Tropical Storm Fay (2020)

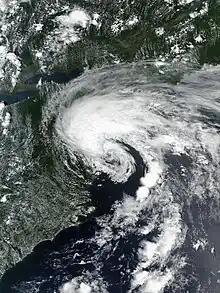
Tropical Storm Fay at peak intensity shortly before landfall in New Jersey on July 10

Tropical Storm Fay was the first tropical cyclone to make landfall in the U.S state of New Jersey since Hurricane Irene in 2011. The sixth named storm of the very active 2020 Atlantic hurricane season, Fay was the earliest sixth named storm on record in the basin when it formed on July 9. Fay originated from a surface low that formed over the Northern Gulf of Mexico on July 3 and slowly drifted eastward, before crossing over the Florida Panhandle. The system subsequently drifted across the Southeastern United States as a well-defined low pressure system, before emerging off the coast of North Carolina on July 8. From there, the storm utilized favorable conditions for development, or tropical cyclogenesis, and coalesced into a tropical storm on July 9. The storm intensified, reaching its peak intensity on July 10, with maximum 1-minute sustained winds of and a minimum central pressure of . While moving northward, Fay made landfall on New Jersey later that day. After making landfall, the storm quickly lost most of its organization and rapidly transitioned into a post-tropical cyclone over New York on July 11, before being absorbed by a larger extratropical low over Quebec on July 12.